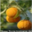
Label: orange